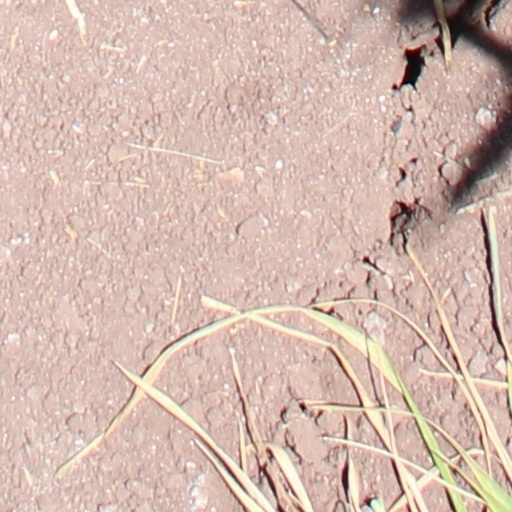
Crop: wheat